Landjuweel

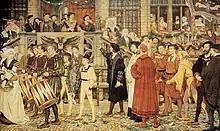
This painting, painted in 1899 by Edgard Farasyn for the Salle des Pas-Perdus of the Antwerp City Hall, is a fantasized representation of the procession of the Violieren chamber of rhetoric, winner of the 1539 "Landjuweel" grand prix in Ghent.

Landjuweel (lit. "jewel of the land") is the highest award for an amateur theatrical troupe to have received in Belgium. It has its historical origin in the contests among the Chamber of rhetoric of different cities of the Low Countries.